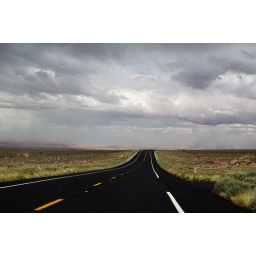
An open road to Utah; stormy clouds were building up in the far horizont